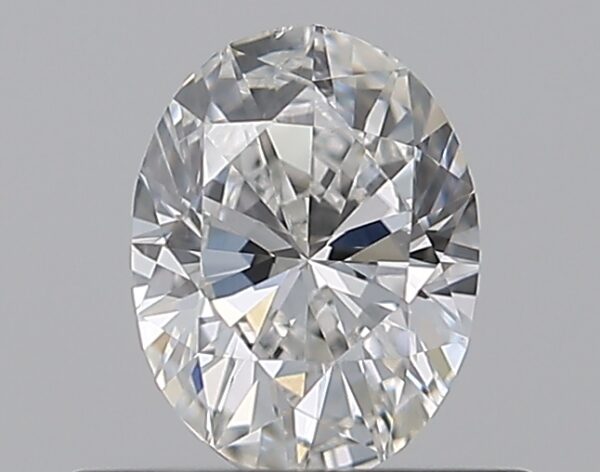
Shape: oval
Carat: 0.5
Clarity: VS2
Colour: F
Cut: GD
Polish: VG
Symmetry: GD
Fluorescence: F
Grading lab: GIA
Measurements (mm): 5.87 x 4.43 x 2.84